Eugène Labiche

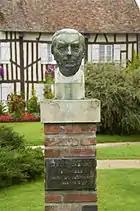
Statue in Souvigny-en-Sologne, France

In the same year, Labiche, still doubtful about his true vocation, published a romance called "La Clé des champs". According to Léon Halévy, Labiche's publisher went bankrupt soon after the novel was out: "A lucky misadventure, for this timely warning of Destiny sent him back to the stage, where a career of success was awaiting him." There was yet another obstacle in the way. When he married, Labiche solemnly promised his wife's parents that he would renounce a profession then considered incompatible with moral regularity and domestic happiness. A year later, his wife released him from his vow, and Labiche recalled the incident when he dedicated the first edition of his complete works to her.